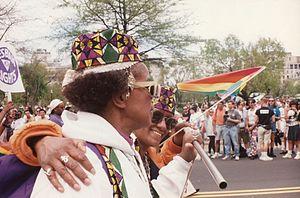
L'histoire de la bisexualité est divisée en deux parties, l'histoire pré-moderne et l'histoire contemporaine. L'histoire ancienne et médiévale de la bisexualité se compose d'anecdotes de comportements sexuels et de relations entre personnes de même sexe et de sexe différent. Une définition moderne de la bisexualité commence à prendre forme au milieu du XIXᵉ siècle au sein de trois catégories interconnectées: les catégories biologiques, psychiques et sexuelles. Dans la culture occidentale moderne, le terme bisexuel est d'abord défini de manière binaire comme une personne ayant une capacité d'attraction romantique ou sexuelle pour les hommes et les femmes. L'utilisation du mot bisexuel remonte au XIXᵉ siècle lorsque le psychologue allemand Richard von Krafft-Ebing utilise le mot bisexuel pour désigner le sexe des individus qui adoptent selon lui des comportements féminins et masculins. À partir des années 1970, la bisexualité en tant qu'orientation sexuelle distincte gagne en visibilité dans la littérature, le monde universitaire et l'activisme occidental.